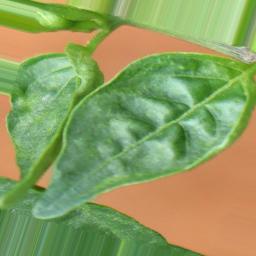
Label: mites_and_trips